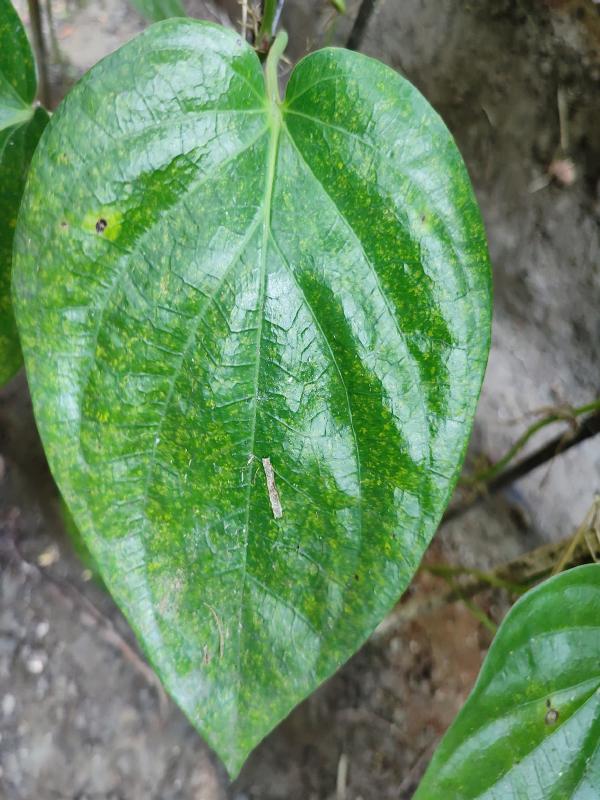
Label: Healthy_Leaf